Horizon-class frigate

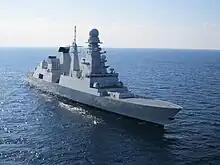
Italian "Caio Duilio"

France and Italy continued their collaboration under the Horizon project. In September 2000, the two countries signed a contract to jointly produce four ships, ordering two ships each which would deploy the PAAMS missile system. The Italian Navy ordered two units, and , to replace the "Audace" class. "Andrea Doria" was accepted on 22 December 2007 and received the flag of the Italian Navy. Full operation capability was achieved in the summer of 2008. The French Navy ordered two units, and , to replace the "Suffren"-class carrier escorts. The project cost France €2.16bn (~US$3bn) at 2009 prices. A further two Horizons were cancelled; instead, the two s were to be replaced by the FREDA air-defence variant of the Franco-Italian FREMM multipurpose frigate (later known as and ). France bought 40 Aster 15 and 80 Aster 30 missiles for their ships. On the Italian units, the three cannons will be upgraded to the 76 mm/62 Super Rapid Multi Feeding David/Strales version with the capacity to use the DART guided projectile in the anti-missile role.